Cooperage Ground

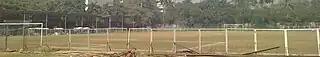
Cooperage Ground before renovation

Cooperage Ground was the primary venue for Rovers Cup, the third oldest football tournament in India after Durand and Trades Cup. The stadium was occupied by the British Indian Army during the World War I. In April 2011, plans were announced for the Cooperage Football Ground to be renovated when FIFA announced that they would give the Western India Football Association US$2 million in order to renovate that stadium. On 12 June 2011, it was announced in the Bombay High Court that the West India Football Association would be given the right to renovate the Cooperage Ground.